Kim Bum-soo (singer)

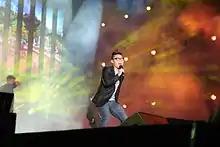
Kim in 2014

Kim Bum-soo (born January 26, 1979), is a South Korean singer who is widely considered one of the country's best vocalists. Kim debuted in 1999 with the album, "A Promise", and in 2001, he charted on the "Billboard" Hot Singles Sales chart with his song "Hello Goodbye Hello" which reached number 51. He is best known for the song, "I Miss You," which was featured on the soundtrack for the 2003 Korean drama, "Stairway to Heaven".